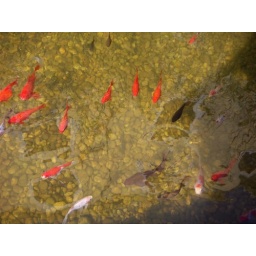
the black and white fish are in love (but one is in the midlle...)